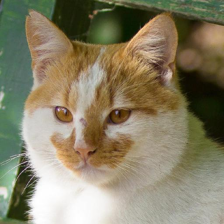
Label: animals